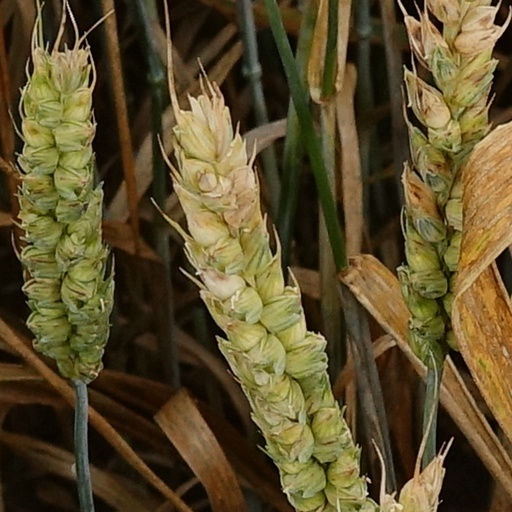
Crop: wheat